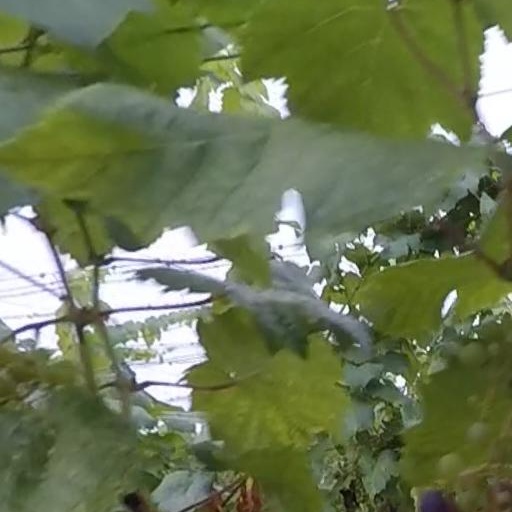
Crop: grape